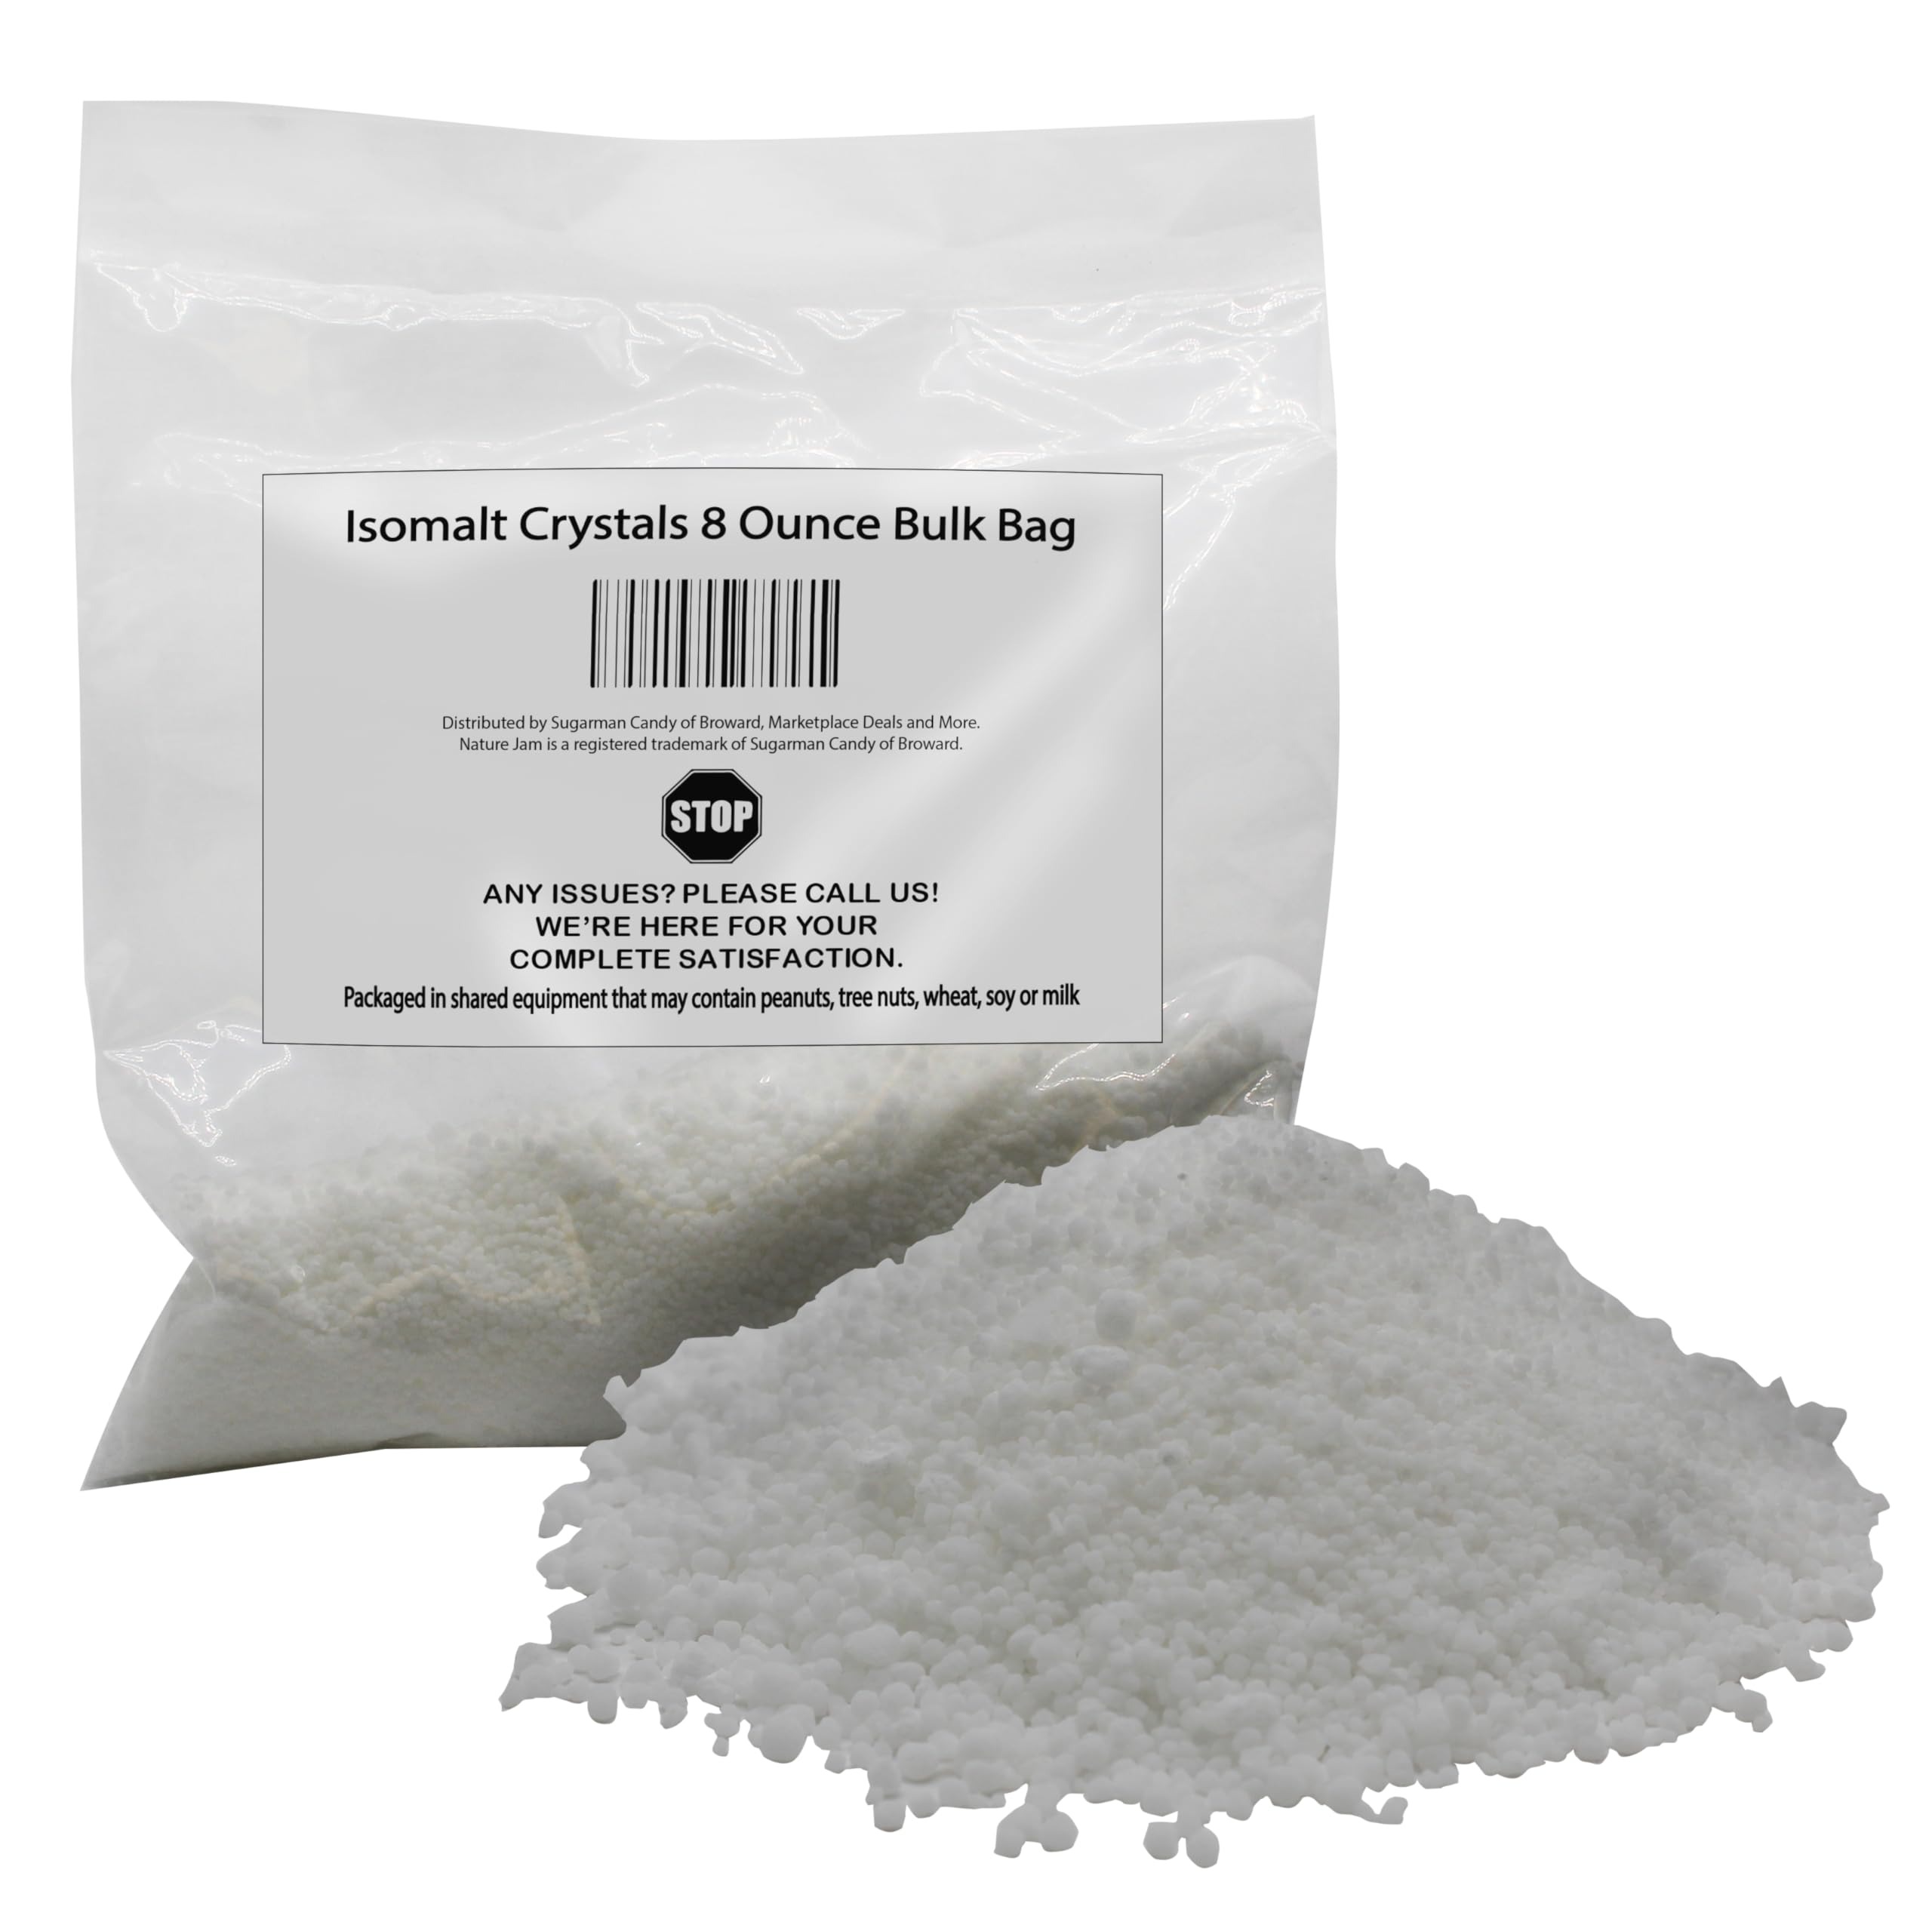
Item Name: Isomalt Crystals 8 Ounce Bulk Bag-Sugar Replacer For Use In Food Industries
Bullet Point 1: A sugar substitute, a type of sugar alcohol used primarily for its sugar-like physical properties. It has little to no impact on blood sugar levels, and does not stimulate the release of insulin
Bullet Point 2: Heat Sealed for Freshness
Bullet Point 3: Buying in bulk will help you save on the cost of ingredients and it helps ensure that your establishment is always stocked with everything you need.
Bullet Point 4: is a low-calorie sucrose-based sugar substitute derived from beet sugar. It does not brown like sugar does and resists fracturing, so it is most often used for making edible decorations.
Bullet Point 5: Light Sweetness for Balanced Flavor: Experience a mild, pleasant sweetness that enhances the natural flavors of your dishes without overpowering them. Let the true essence of your ingredients shine through, creating a satisfying culinary experience for you and your loved ones.
Bullet Point 6: The Professional Touch: Discover the magic of Isomalt's heat stability, making it the go-to choice for crafting complex sugar decorations. Elevate your dessert presentations with pulled sugar or tasteful sugar sculptures that retain their structure without the worry of crystallization.
Bullet Point 7: Perfect for Baking: Isomalt Crystals seamlessly integrate into your baking efforts, behaving much like regular sugar. Achieve the same caramelization and browning effects in your cake decorations, cookies, and candies. Elevate your baking game with the ease of use and versatility that Isomalt brings to your kitchen.
Bullet Point 8: Ideal for Sugar Artistry: Unlock the world of sugar artistry with these Isomalt edible crystals. Its unique properties make it excellent for molding and sculpting complex sugar decorations. Craft beautiful sugar flowers or edible sculptures that attract the eyes and delight the taste buds. isomalt sugar empowers you to turn your sweet visions into edible masterpieces.
Bullet Point 9: Crystal Clear Perfection: One of the remarkable features of Isomalt is its ability to create crystal-clear candies and decorations. Say goodbye to cloudy appearances; These clear sugar crystals offer a flawless finish that adds an elegant touch to your sweets. Transform your treats into sparkling delights that are as visually stunning as they are delicious.
Bullet Point 10: Easy to Use: Isomalt Crystals are designed to make your culinary journey effortless. Whether you're a seasoned chef or a home baker, the isomalt ready to use ensures a smooth transition. Enjoy a consistent texture and user-friendly experience as you explore the limitless possibilities that Isomalt brings to your kitchen.
Product Description: Discover the versatility of Isomalt Crystals with our 8-ounce bag, perfect for all your baking and candy-making needs. This 8-ounce bag of Isomalt is a great sugar substitute, commonly used by bakers to create beautiful sugar art, candies, and desserts. Ideal for making clear, glossy sugar decorations or low-calorie treats, Isomalt is smooth, resists crystallization, and offers a sweet taste without the calories or impact on blood sugar. Easy to use, these crystals dissolve quickly, making them perfect for both professionals and home bakers looking to enhance their culinary creations.
Value: 8.0
Unit: Ounce

Price: 12.99